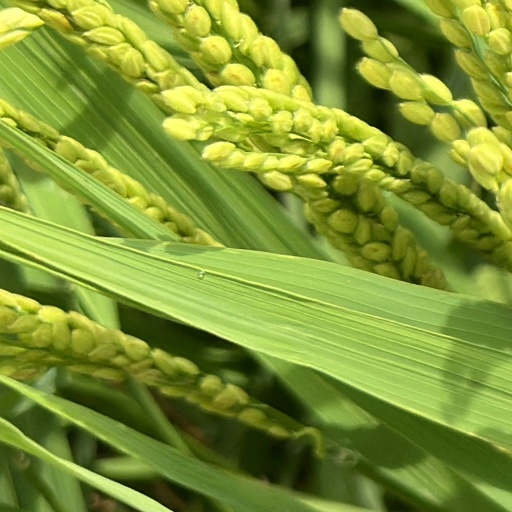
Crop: rice